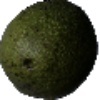
Label: Avocado 1